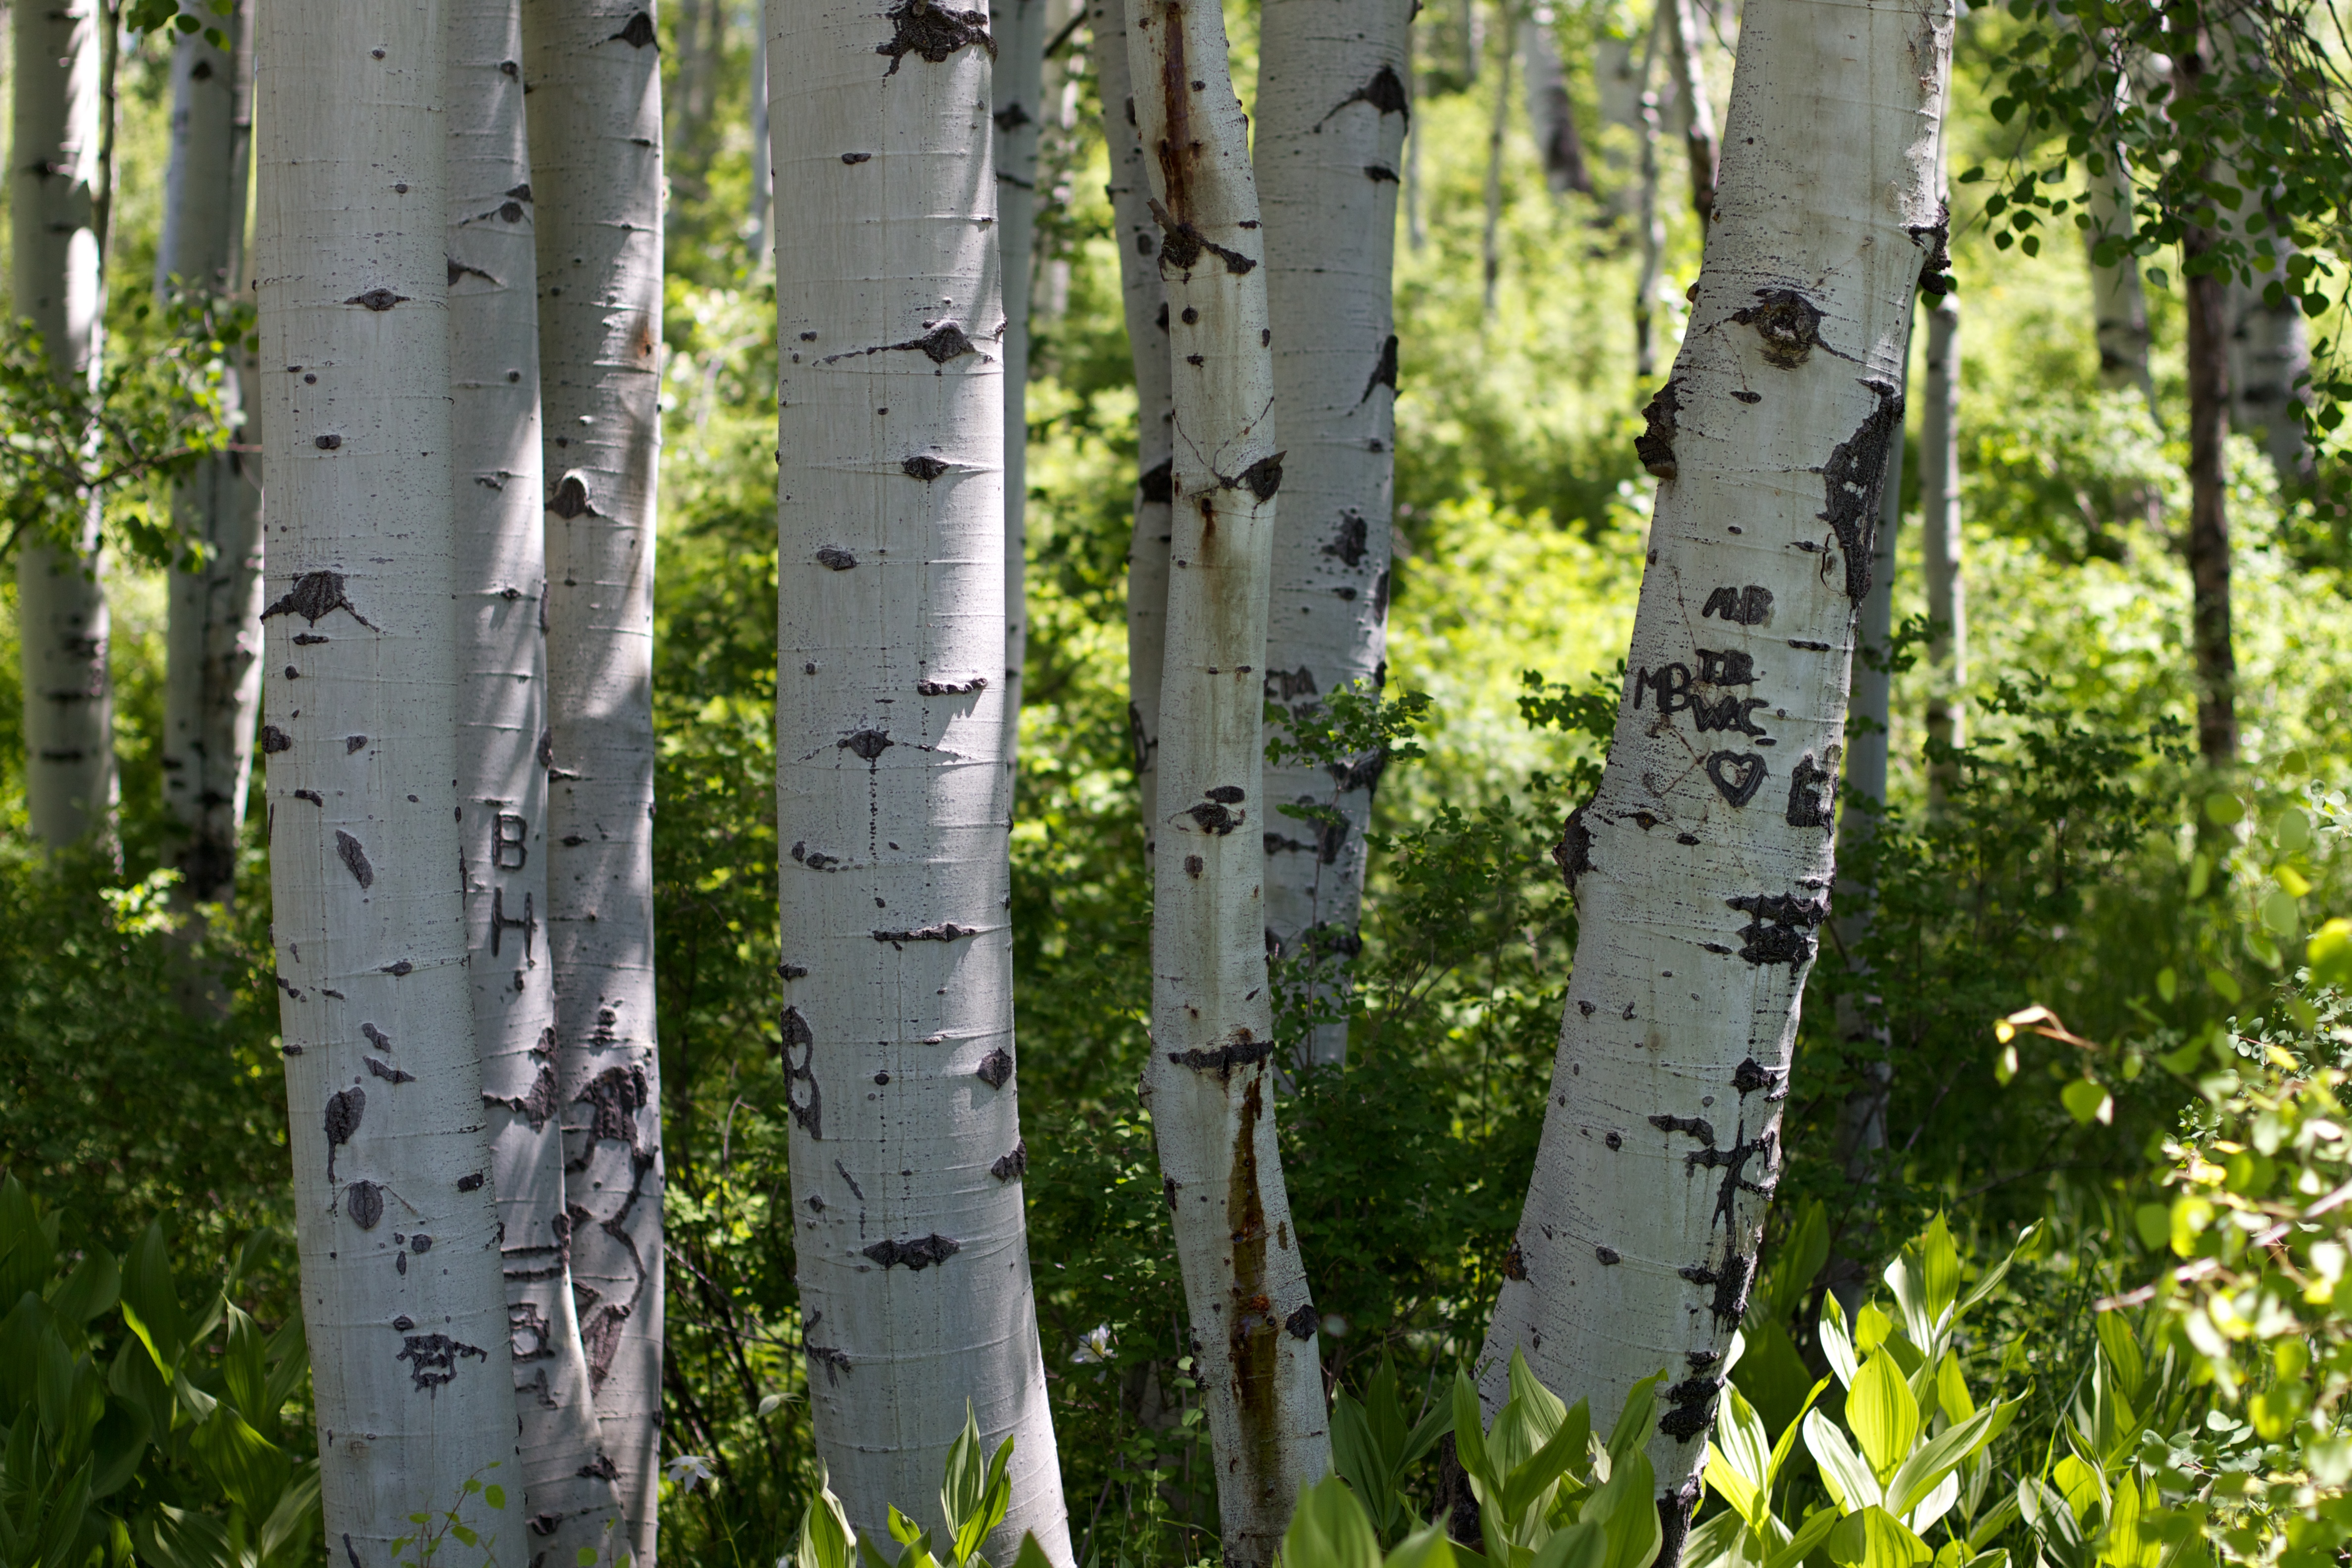
tree, branch, plant, trunk, produce, birch, deciduous, grove, odyssey, flowering plant, plant stem, woody plant, temperate broadleaf and mixed forest, land plant